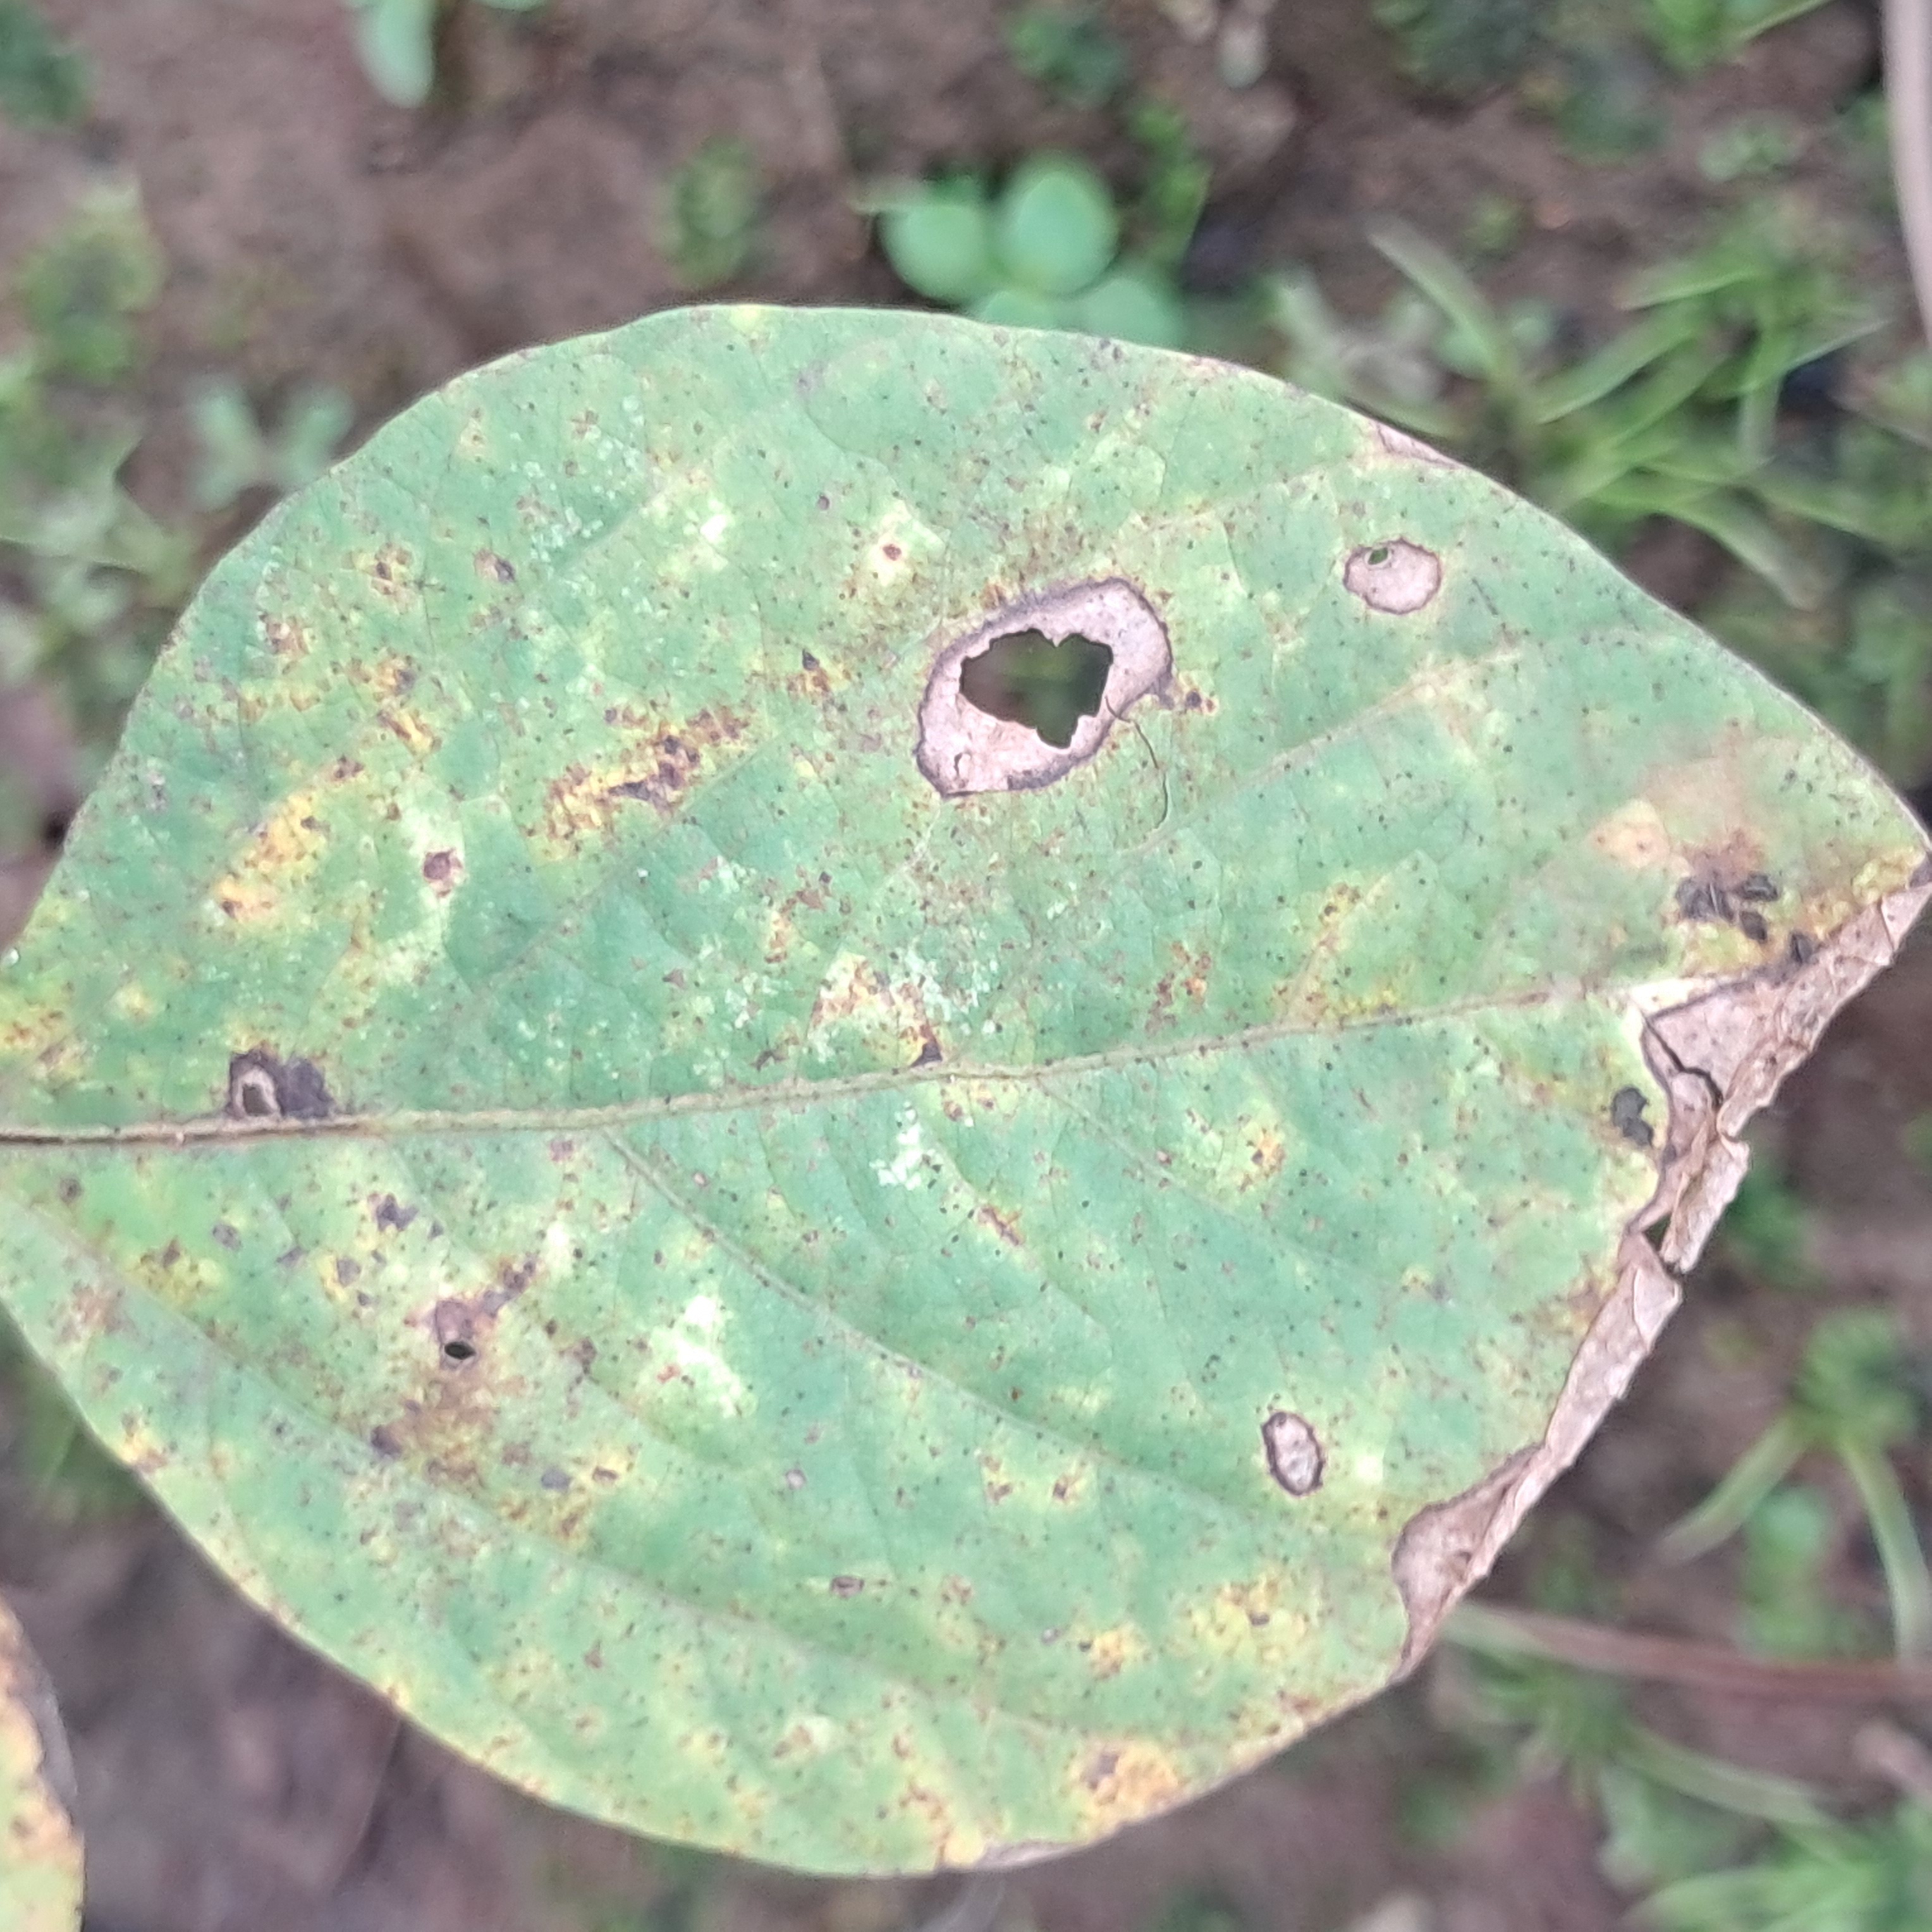
Label: Rust